Ōgoe Station

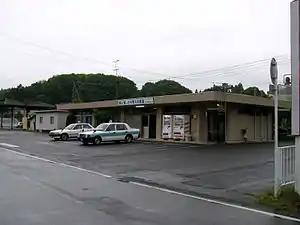
Ōgoe Station building in May 2008

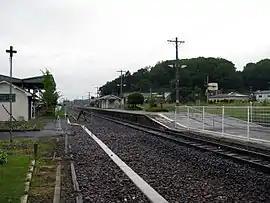
Platforms

Ōgoe Station is served by the Ban'etsu East Line, and is located 54.3 rail kilometers from the official starting point of the line at .